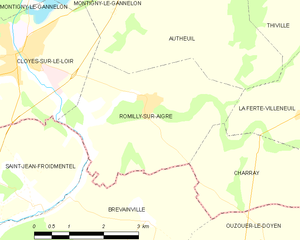
Carte de Romilly-sur-Aigre et des communes limitrophes.
Romilly-sur-Aigre est une ancienne commune française située dans le département d'Eure-et-Loir en région Centre-Val de Loire. Le 1ᵉʳ janvier 2017, elle a été intégrée à la commune nouvelle de Cloyes-les-Trois-Rivières avec le statut de commune déléguée.